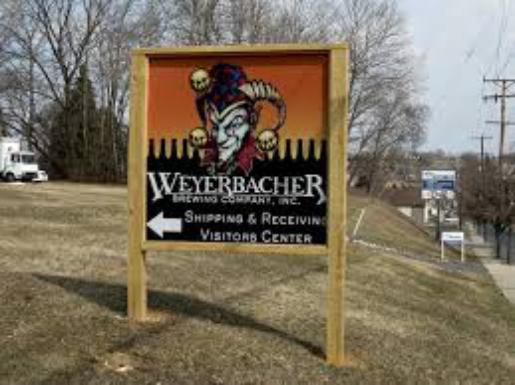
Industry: Necessities